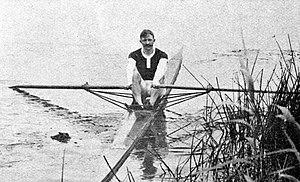
Gaston Delaplane, vainqueur des régates de Juvisy, en août 1910.
Marcel Carlos Paul Gaston Delaplane était, entre autres, un rameur français, multiple champion d'Europe.